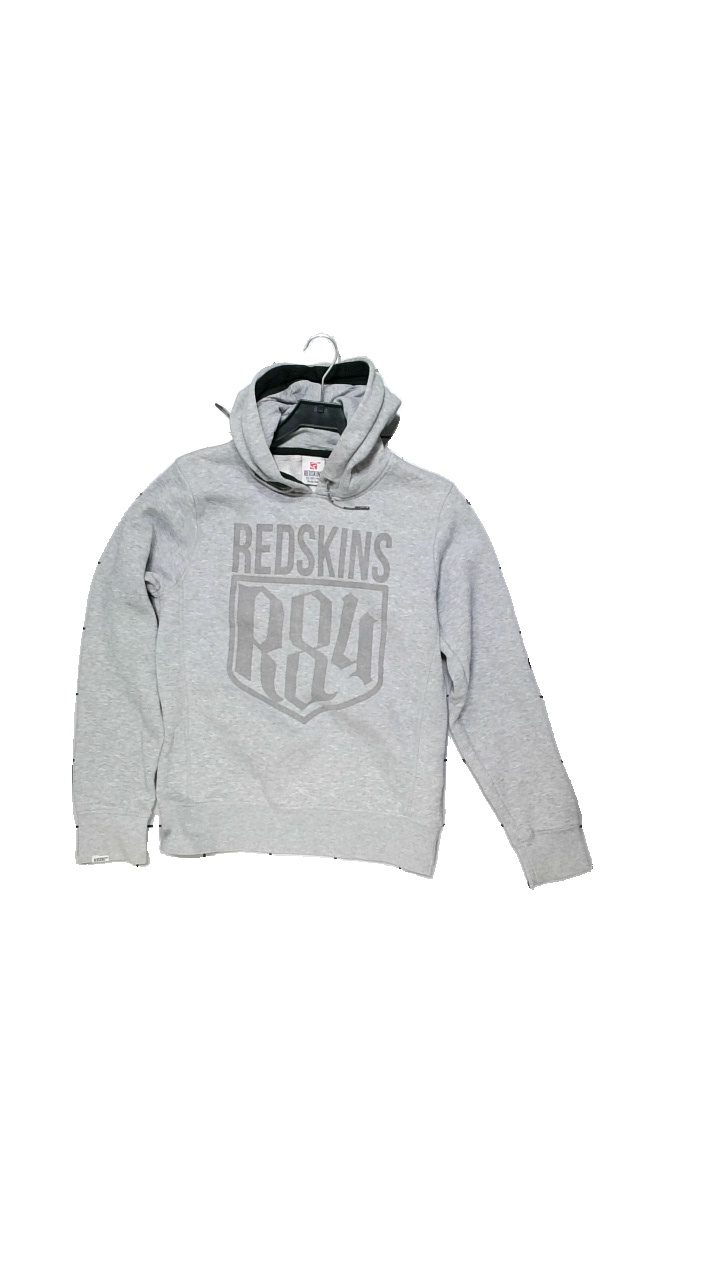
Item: Hoodie (Men)
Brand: Missing
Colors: Grey
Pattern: Other
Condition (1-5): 4
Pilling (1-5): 4
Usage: Reuse
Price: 50-100